Moshe Mano

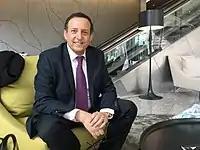
Moshe Mano

Moshe Mano (born 1955, in Haifa, Israel) is a businessman who is active in the maritime, hospitality, and real estate industries. He is the founder, President, and CEO of the Mano Holdings Group, which includes Mano Maritime, Mano Holidays, Bambook Properties, Flamingo Universe, Rodex and Mano City.